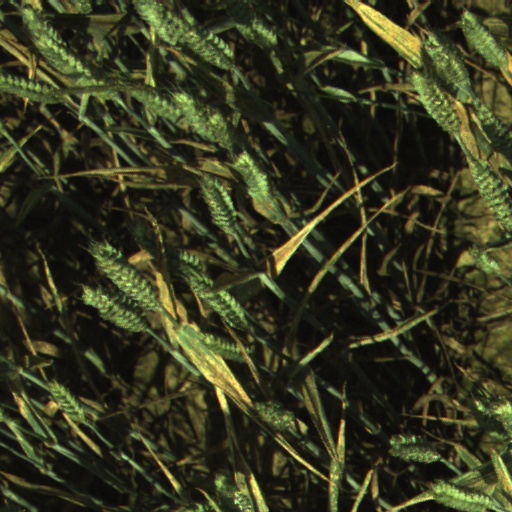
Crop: wheat